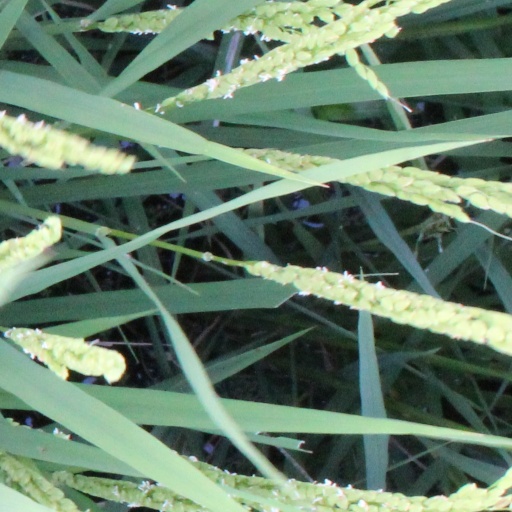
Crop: rice